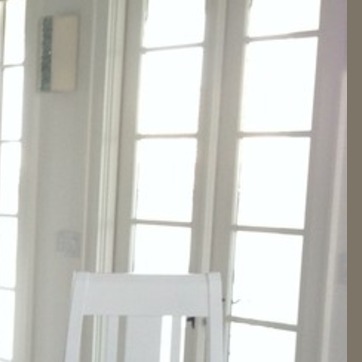
Material: glass